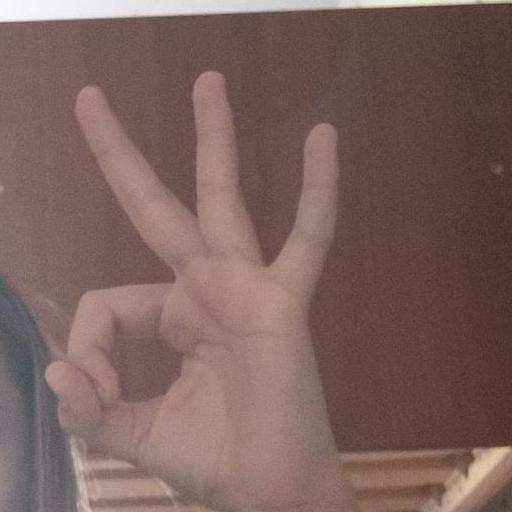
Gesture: ok